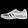
Label: Sneaker